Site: brandenburg
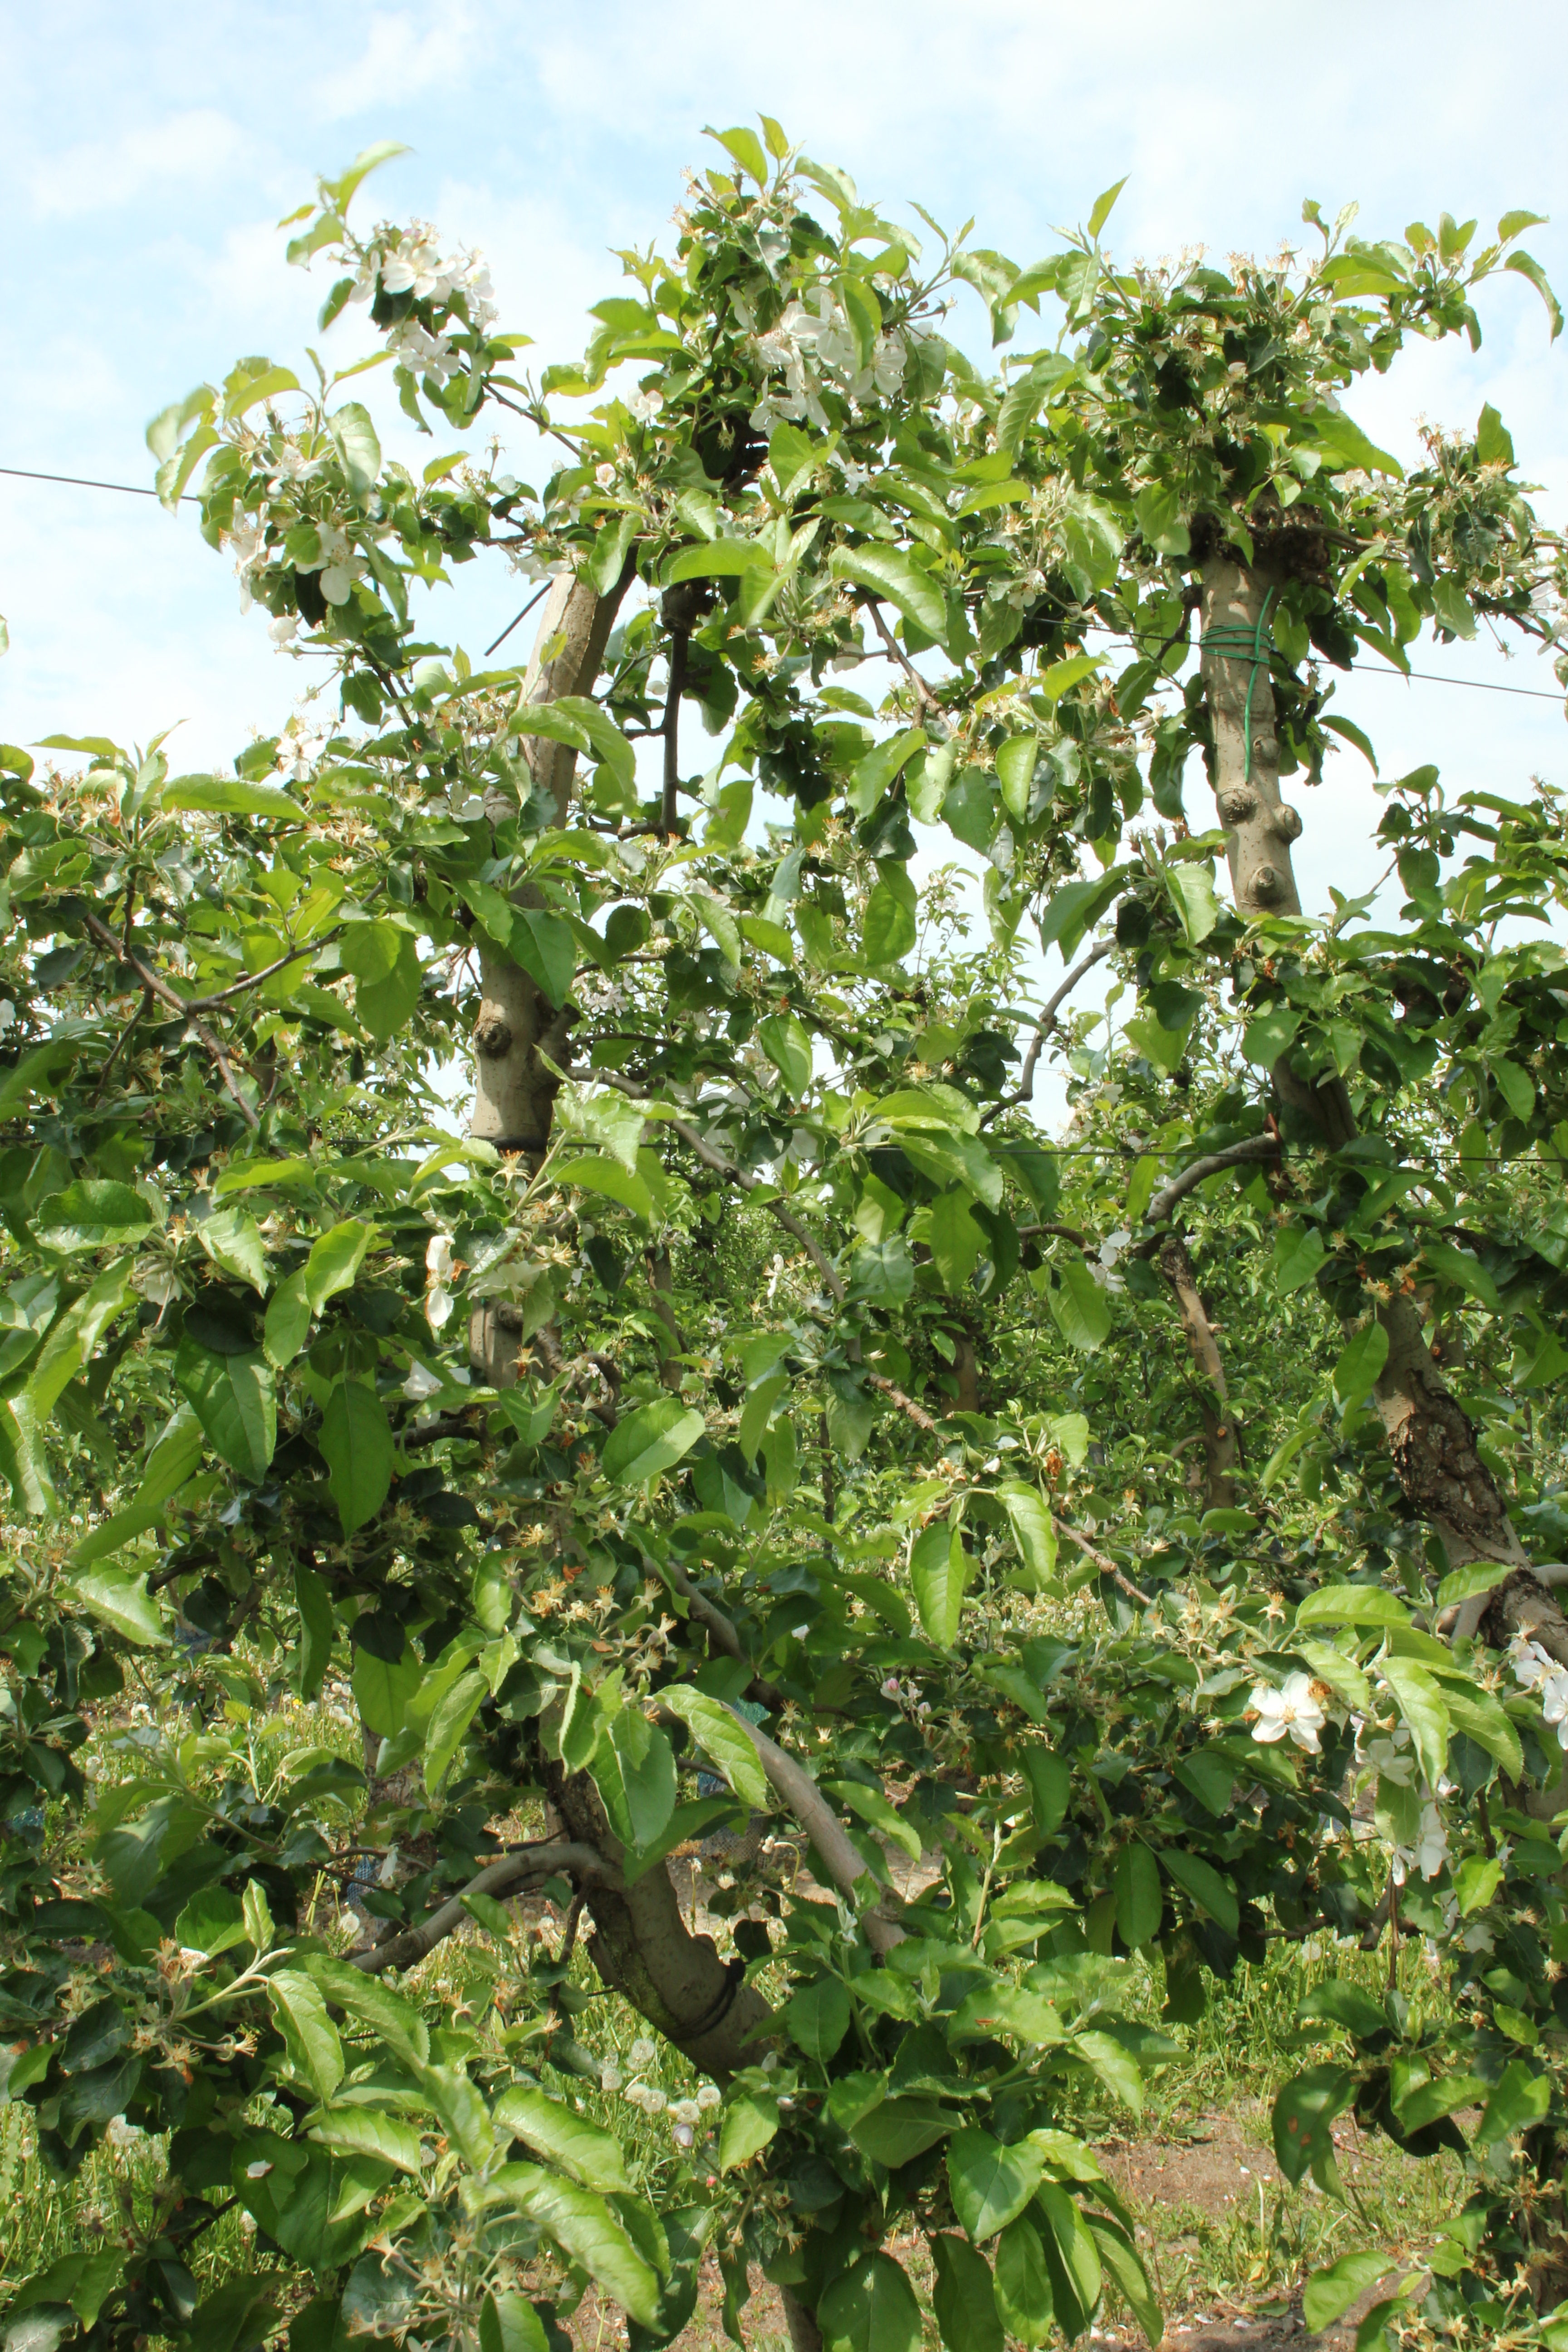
Growth stage (BBCH 67): Flowering